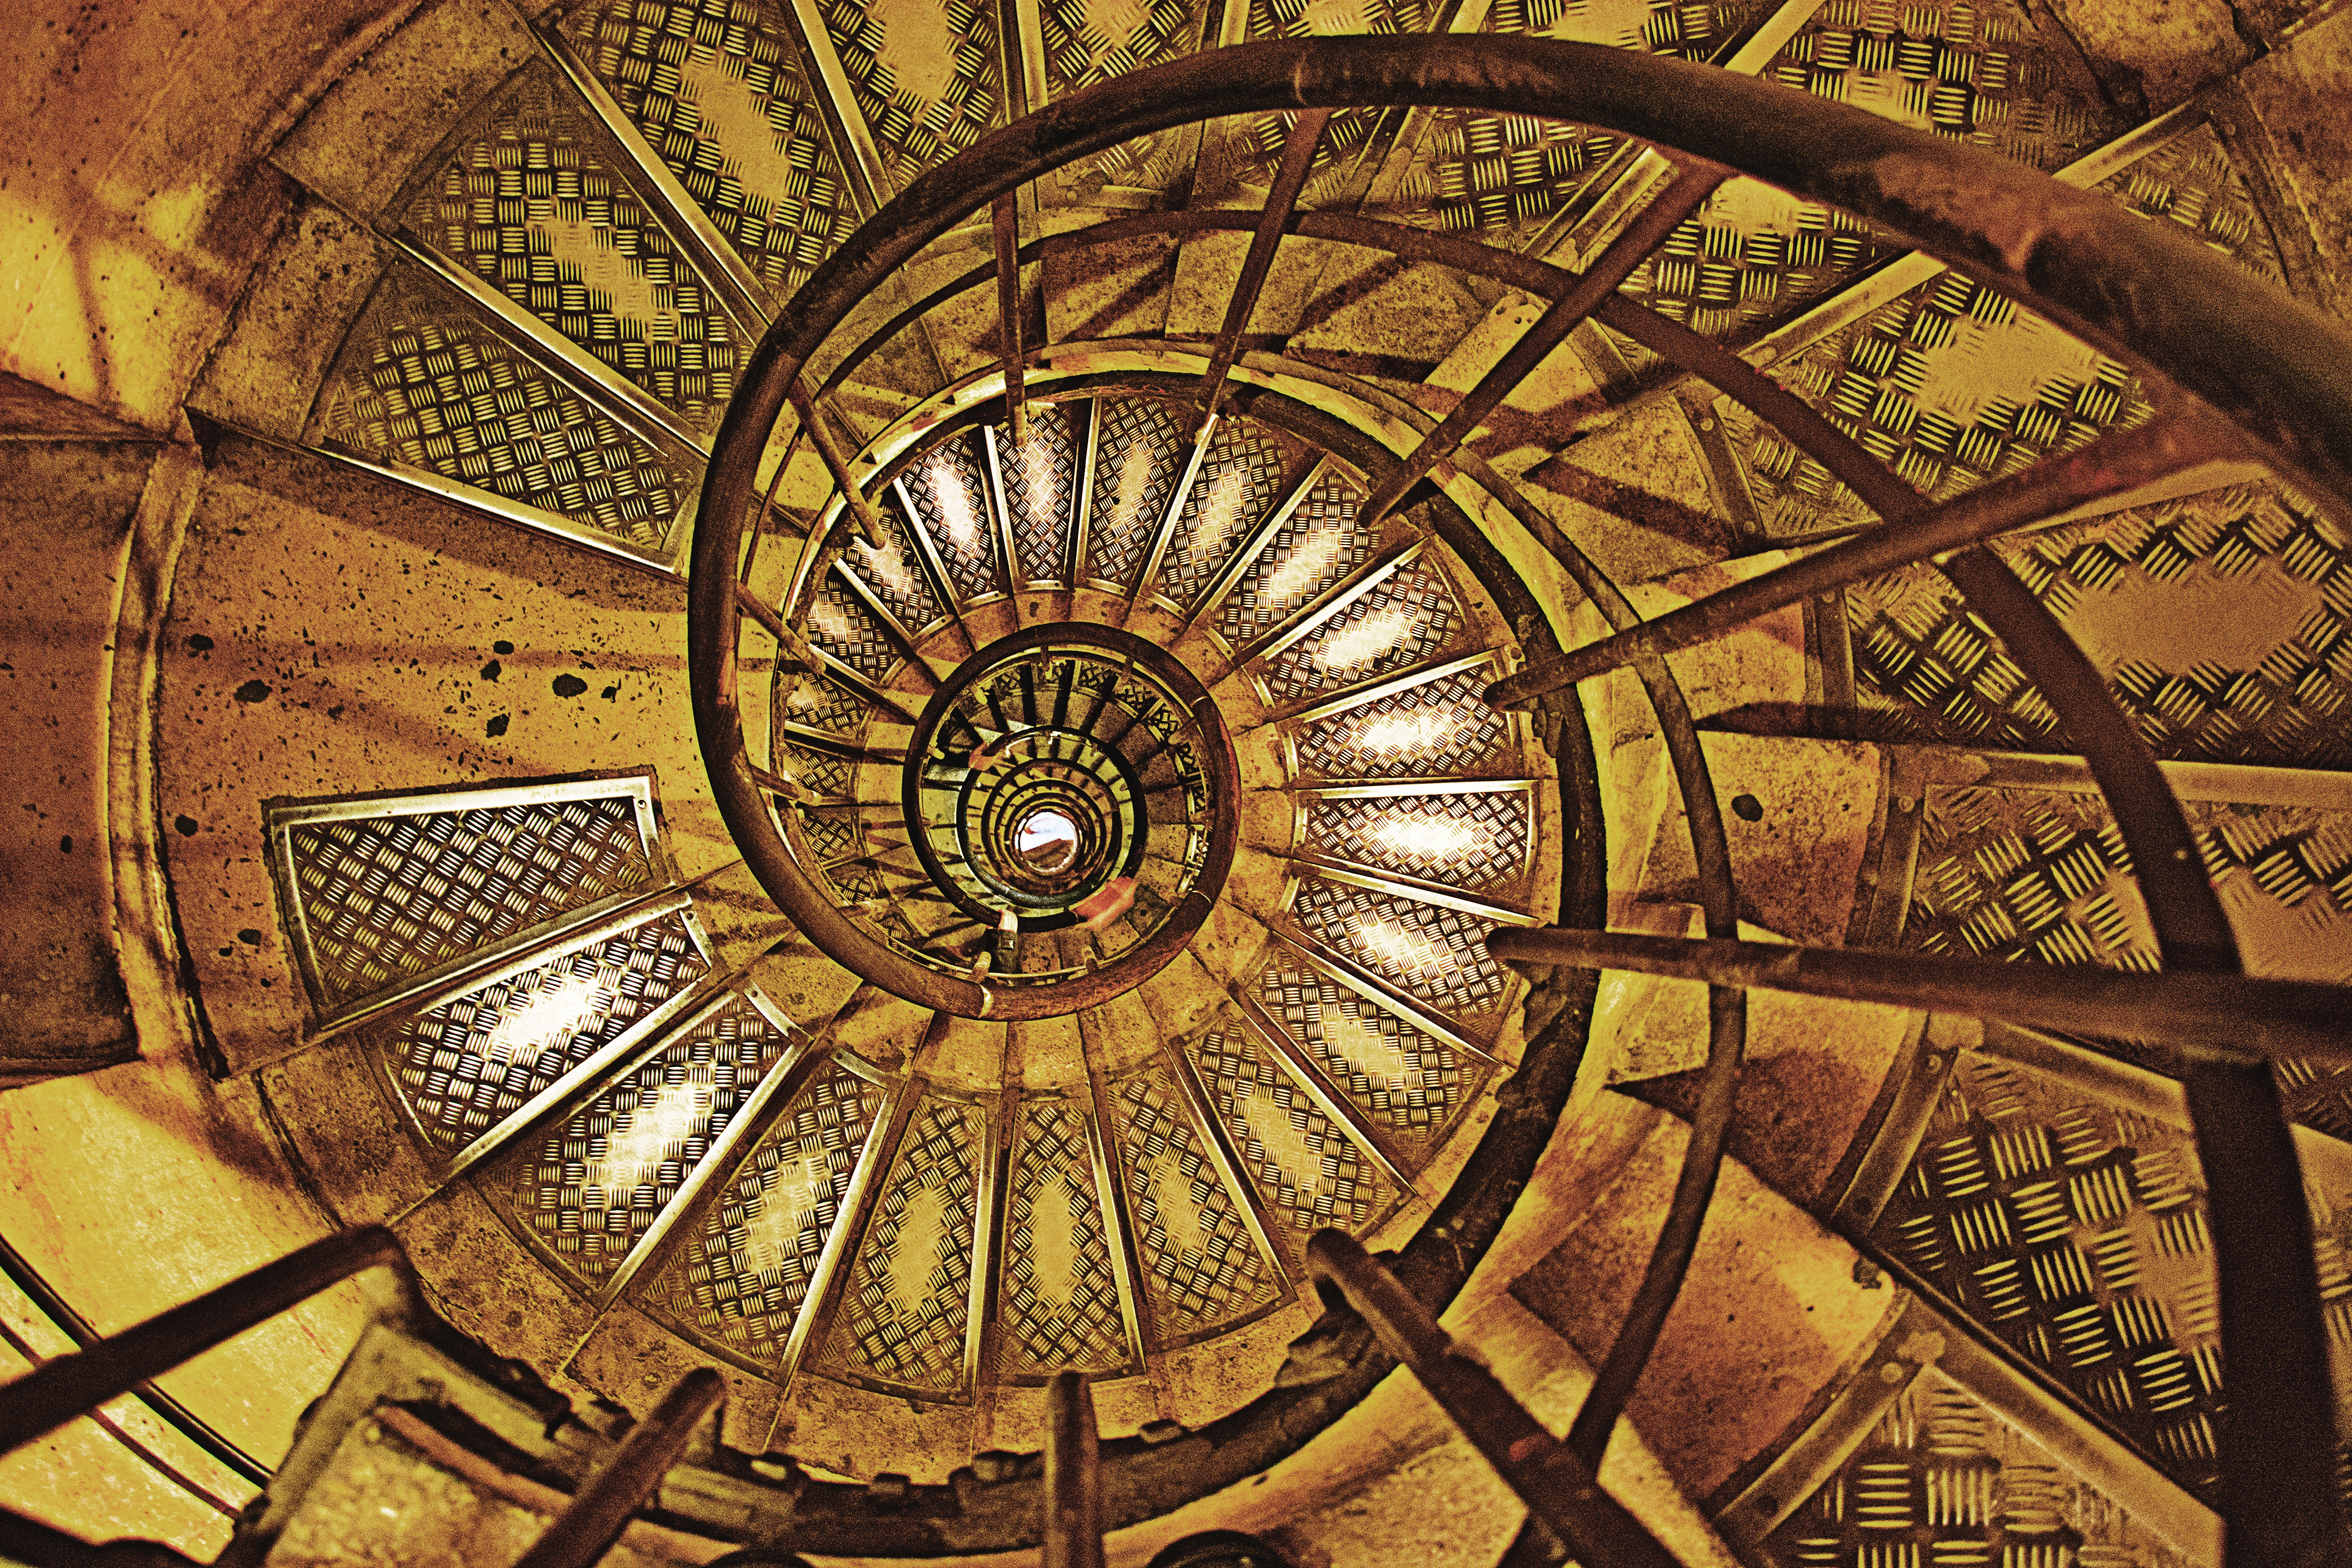
window, glass, circle, art, design, symmetry, vault, dome, carving, ancient history